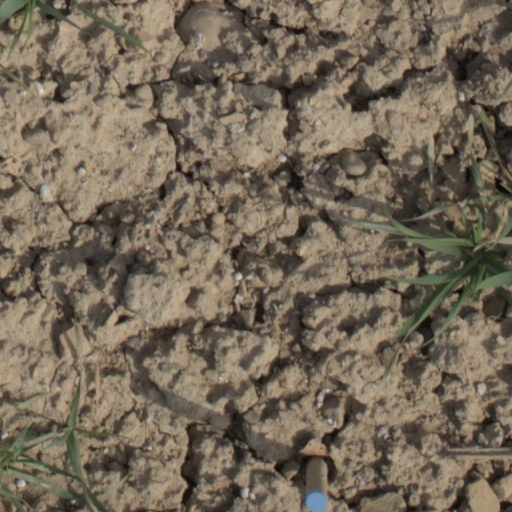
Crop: wheat